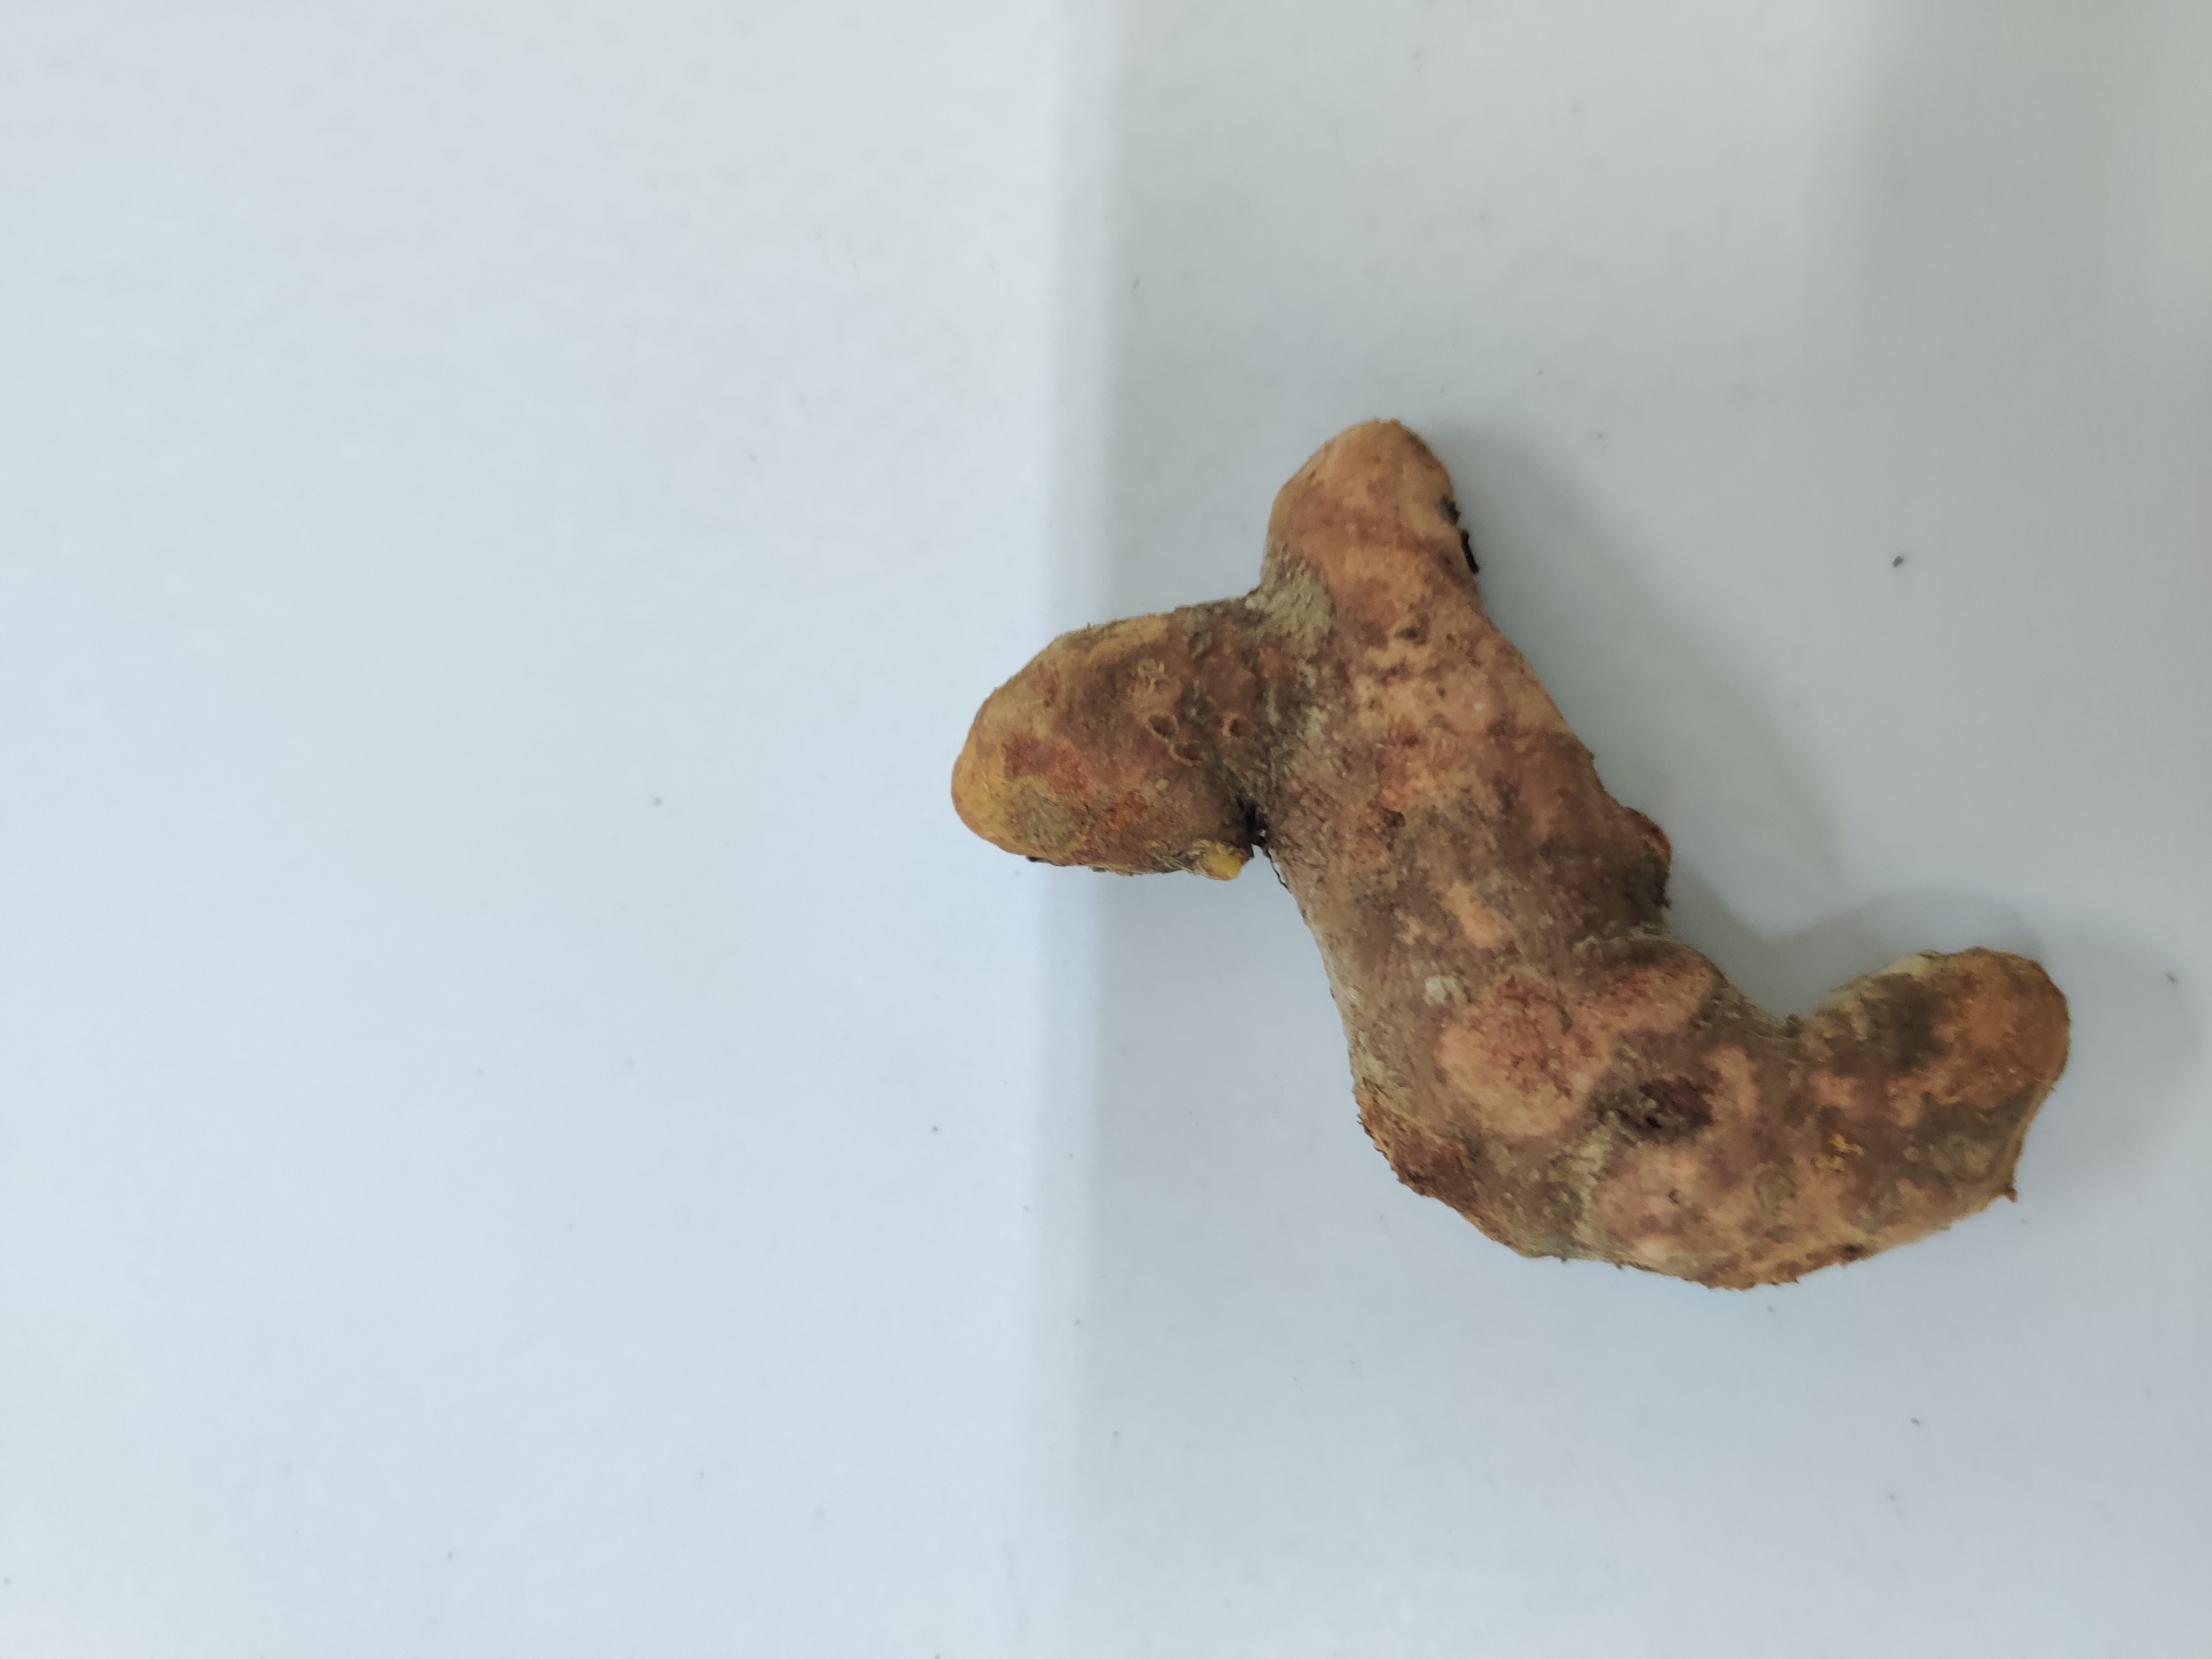
Crop: Turmeric
Condition: Severely Damaged